Harvey Butler Fergusson

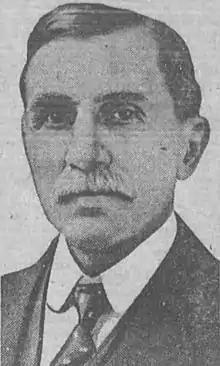
"Western Liberal" newspaper (Lordsburg, NM), June 25, 1915

Harvey Butler Fergusson (September 9, 1848 – June 10, 1915) was a Delegate from the Territory of New Mexico and a U.S. Representative from New Mexico.